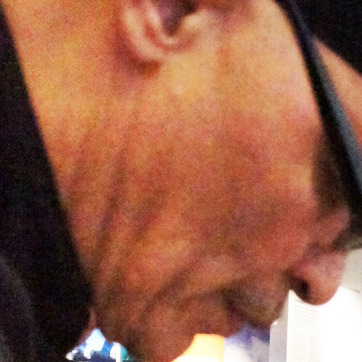
Material: skin